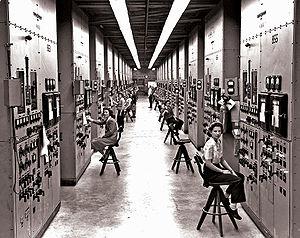
James Edward Westcott est un photographe américain surtout connu pour ses photos des laboratoires de recherche militaire à Oak Ridge au Tennessee pendant le projet Manhattan et la guerre froide.
Projet Manhattan est le nom de code du projet de recherche qui produisit la première bombe atomique durant la Seconde Guerre mondiale. Il fut mené par les États-Unis avec la participation du Royaume-Uni et du Canada. De 1942 à 1946, il fut dirigé par le major-général Leslie Richard Groves du corps des ingénieurs de l'armée des États-Unis. Sa composante militaire fut appelée « Manhattan District » et le terme « Manhattan » remplaça graduellement le nom de code officiel, Development of Substitute Materials, pour désigner l'ensemble du projet. Au cours de son développement, le projet absorba son équivalent britannique, Tube Alloys.